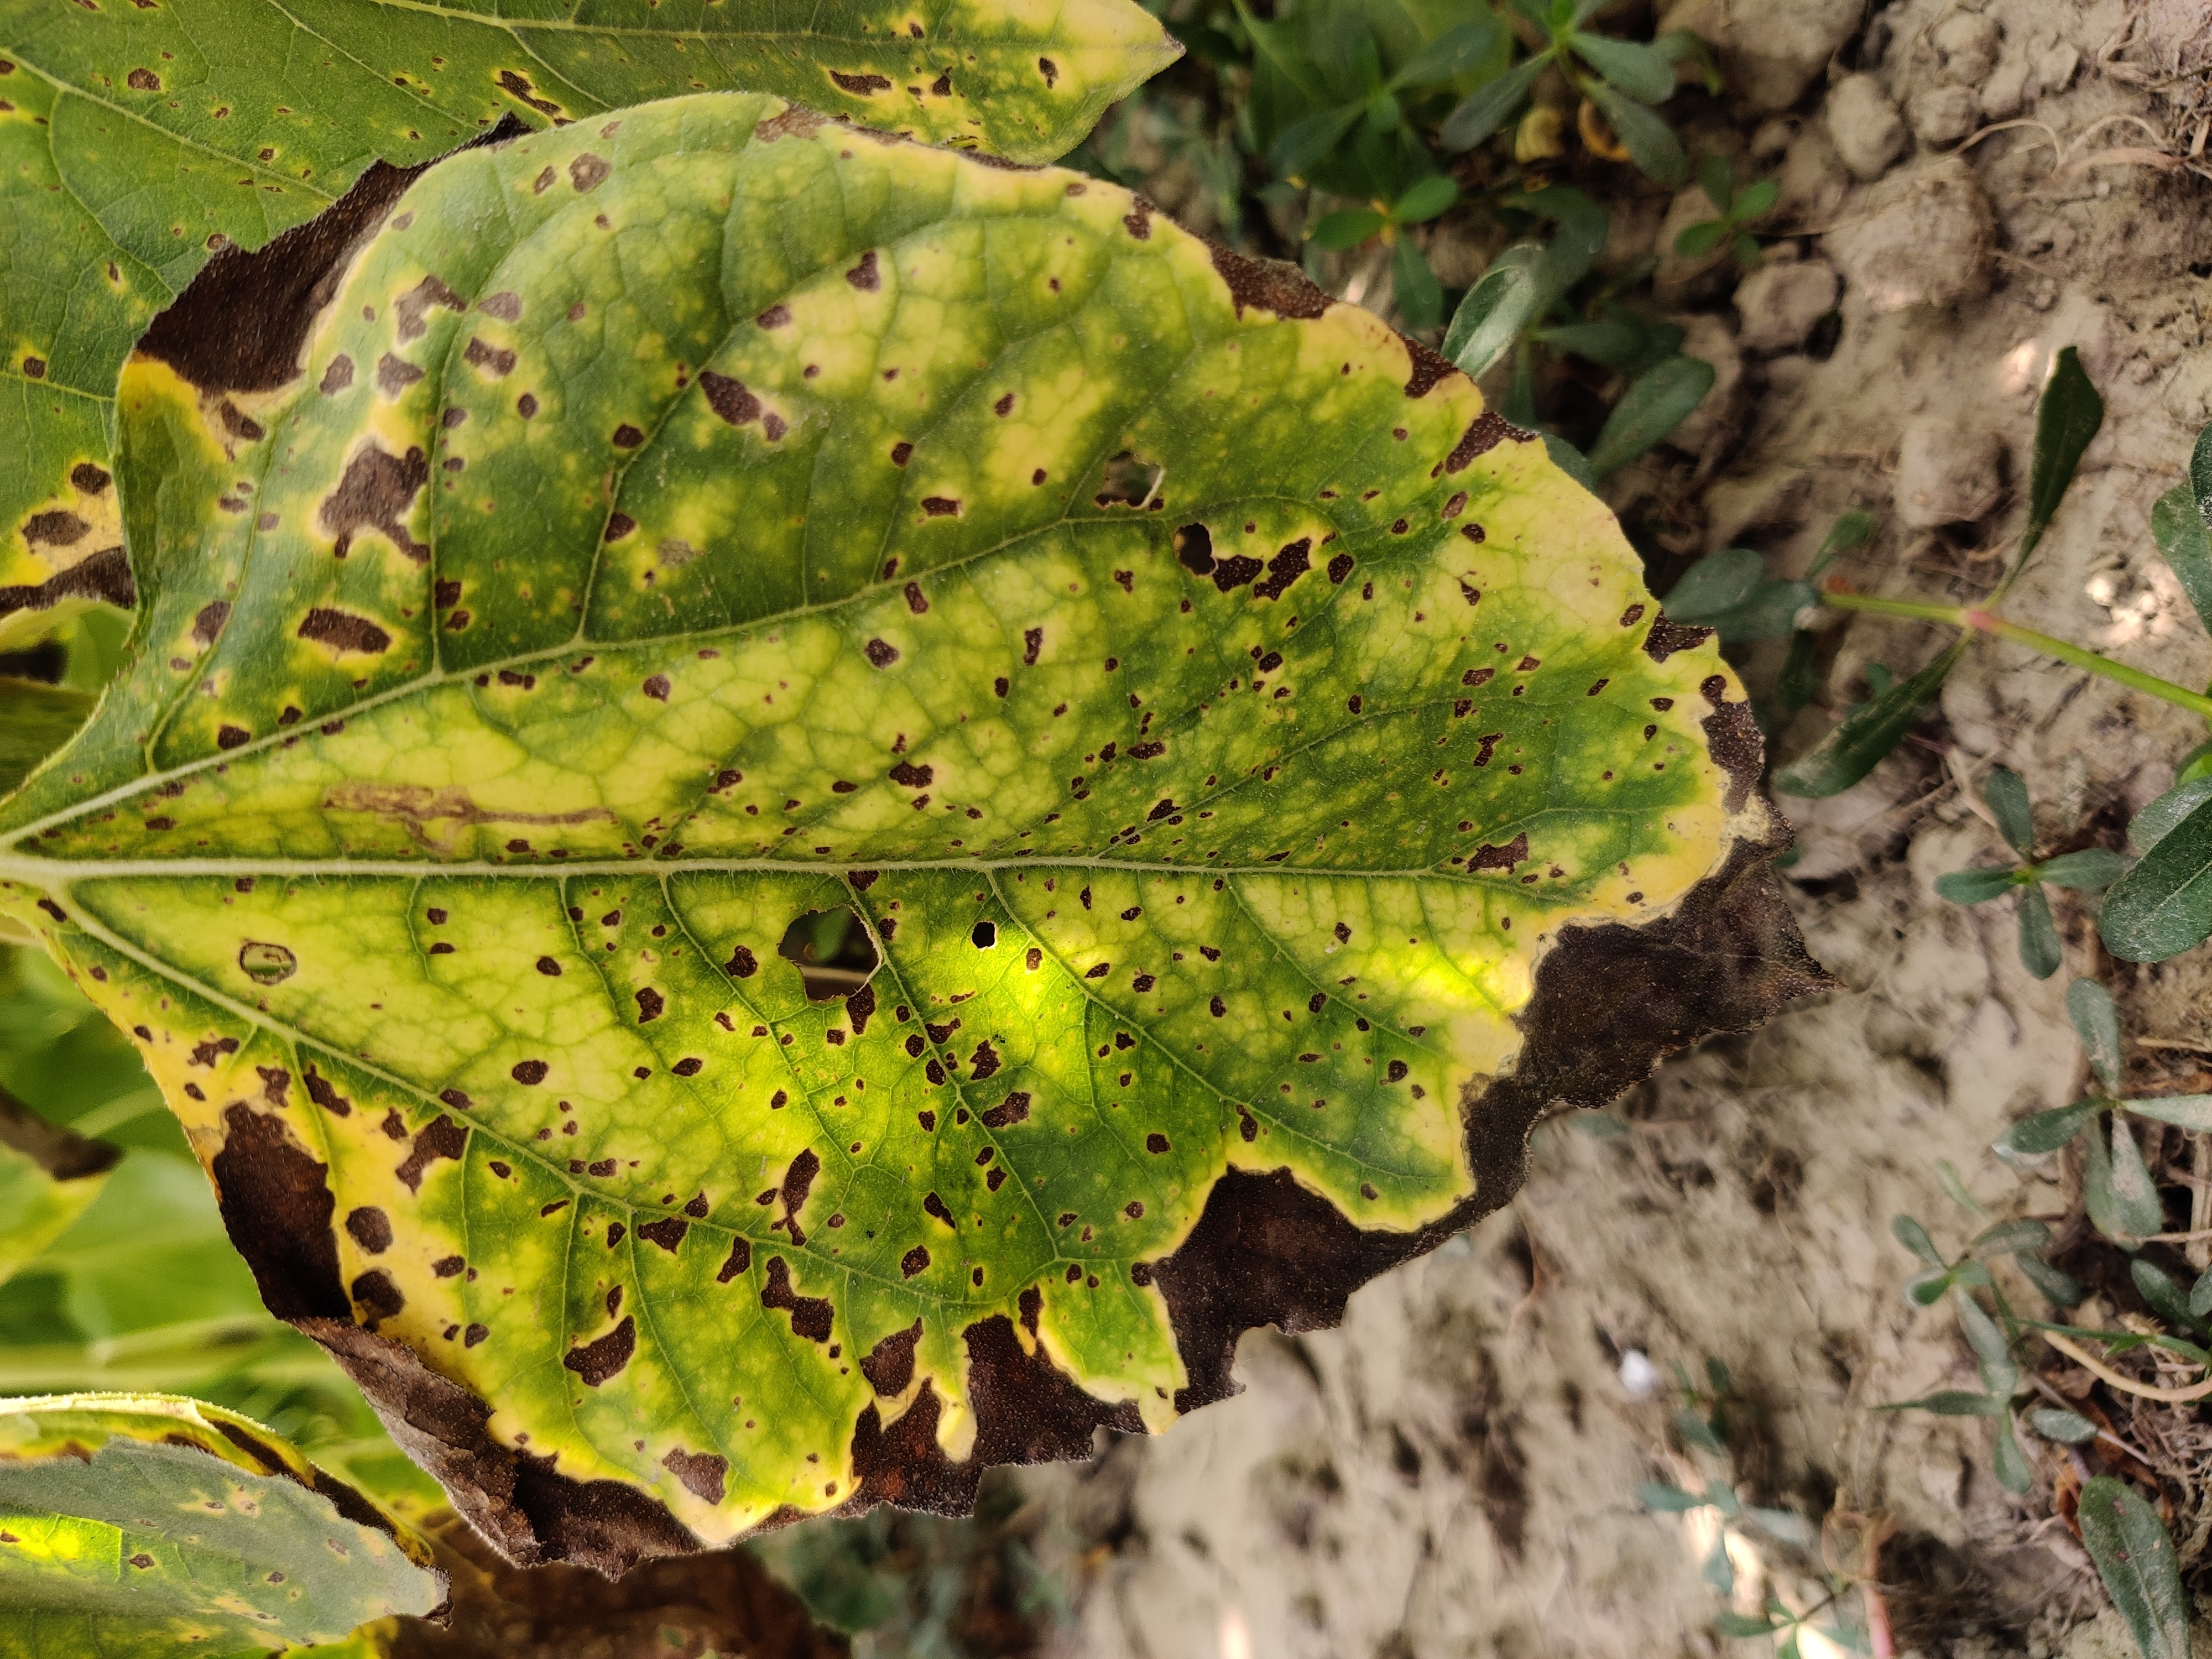
Label: Leaf_scars